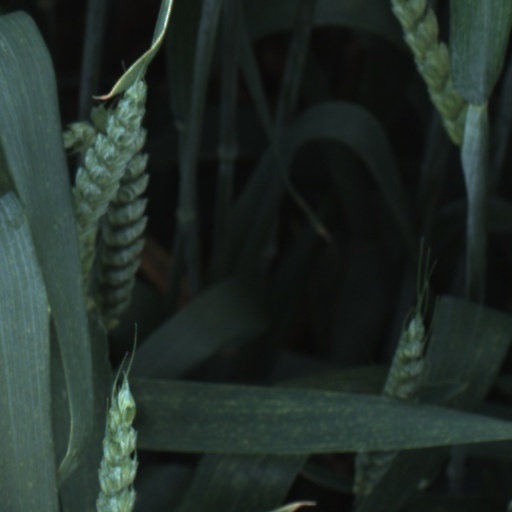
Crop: wheat